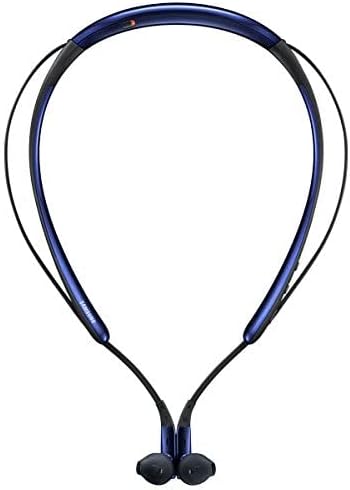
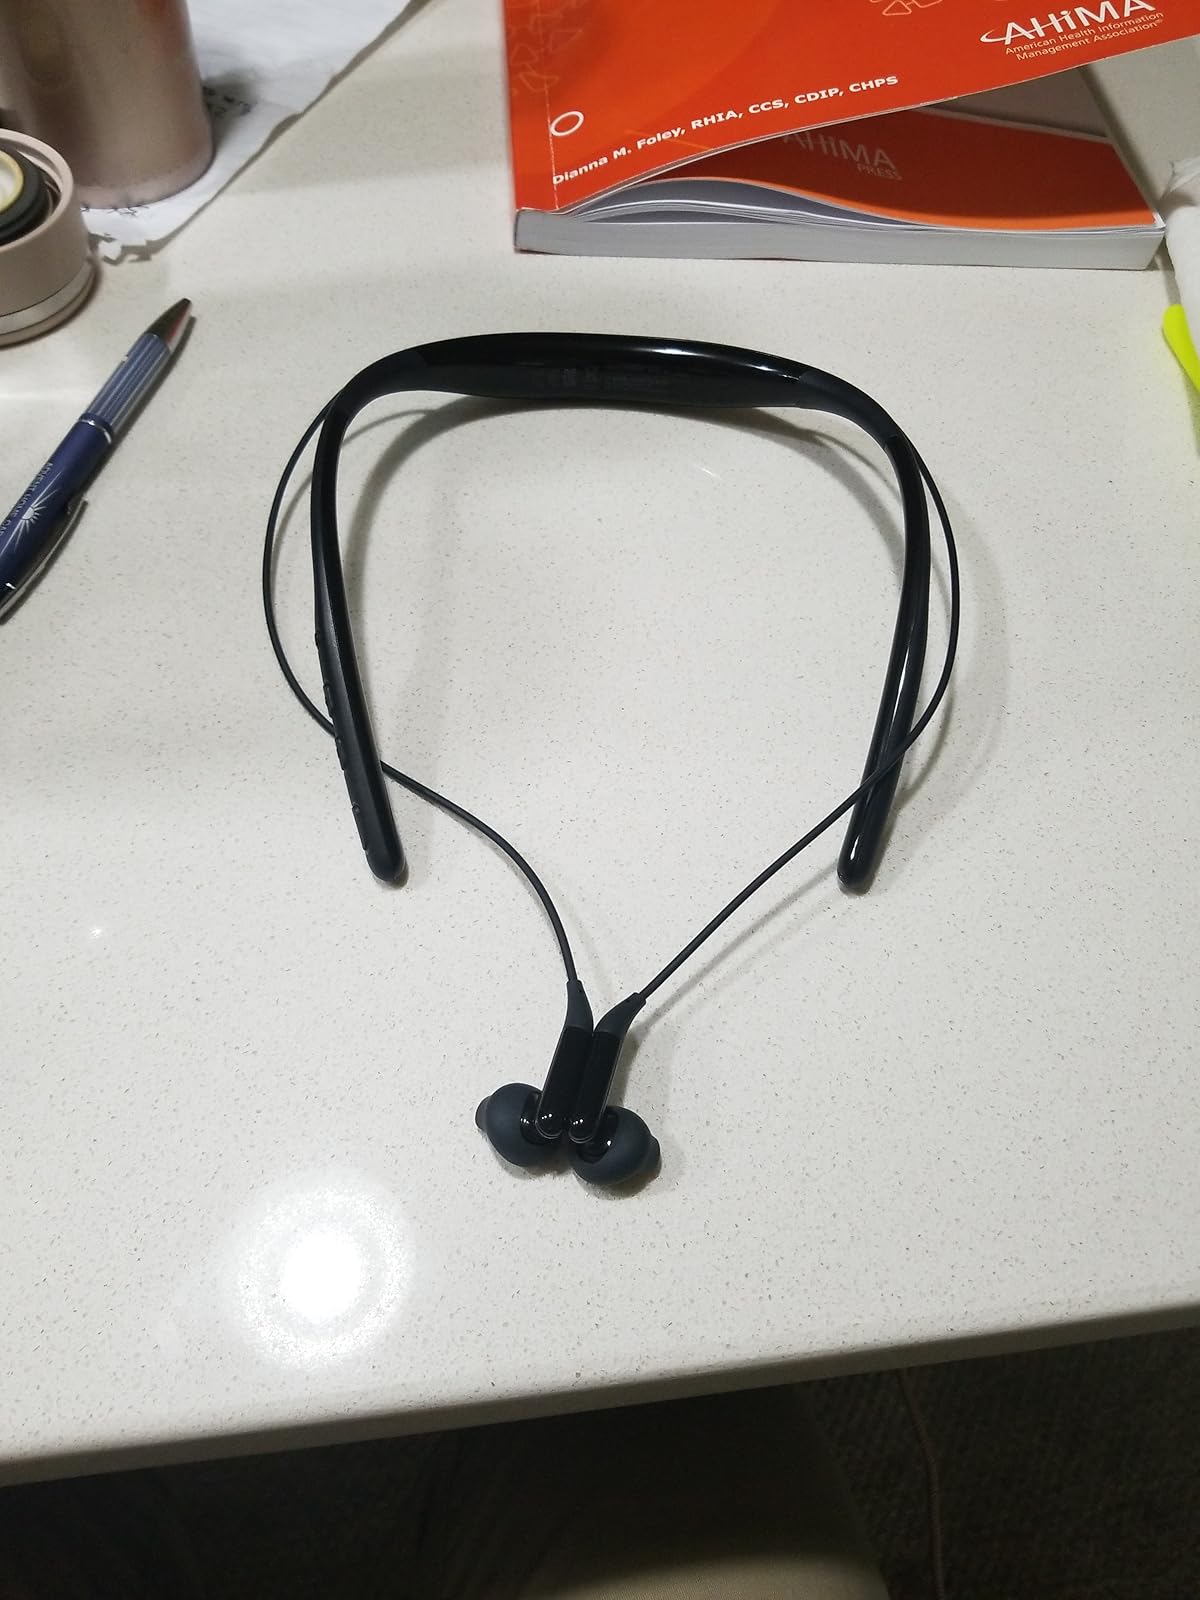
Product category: headphones
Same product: yes